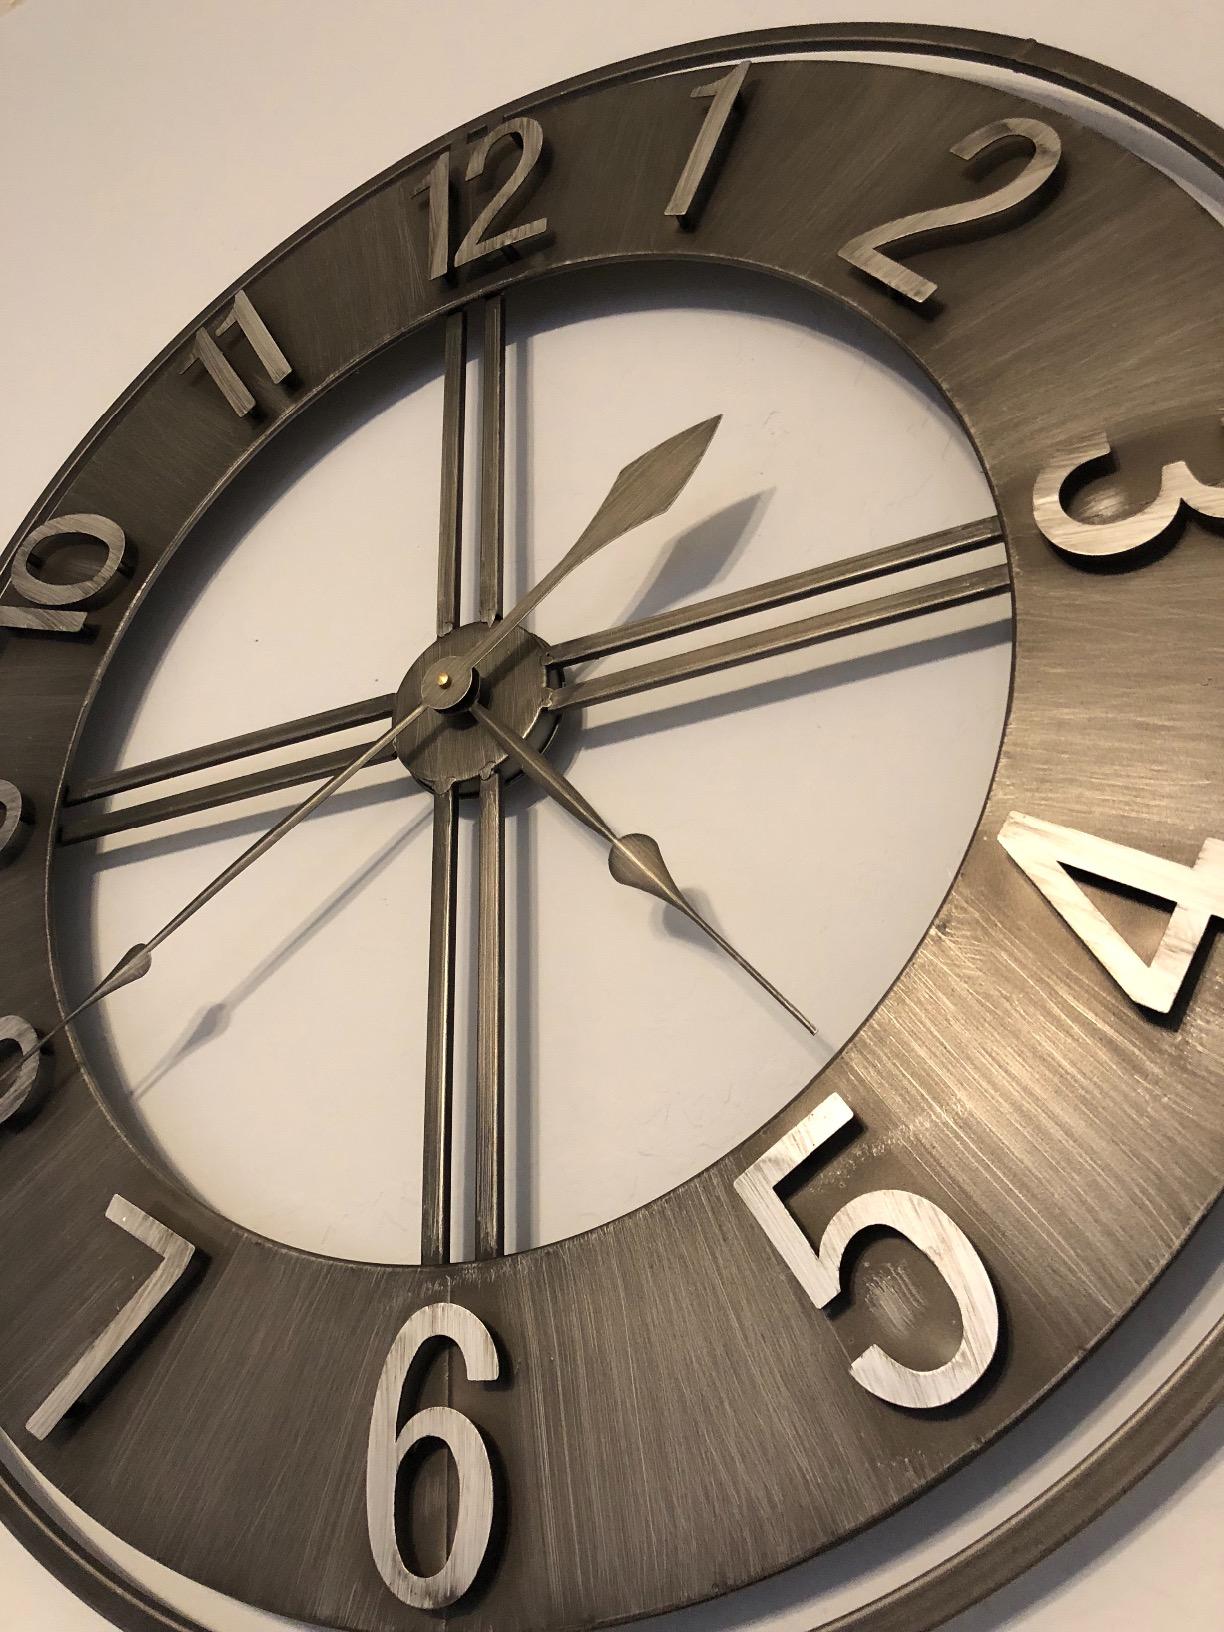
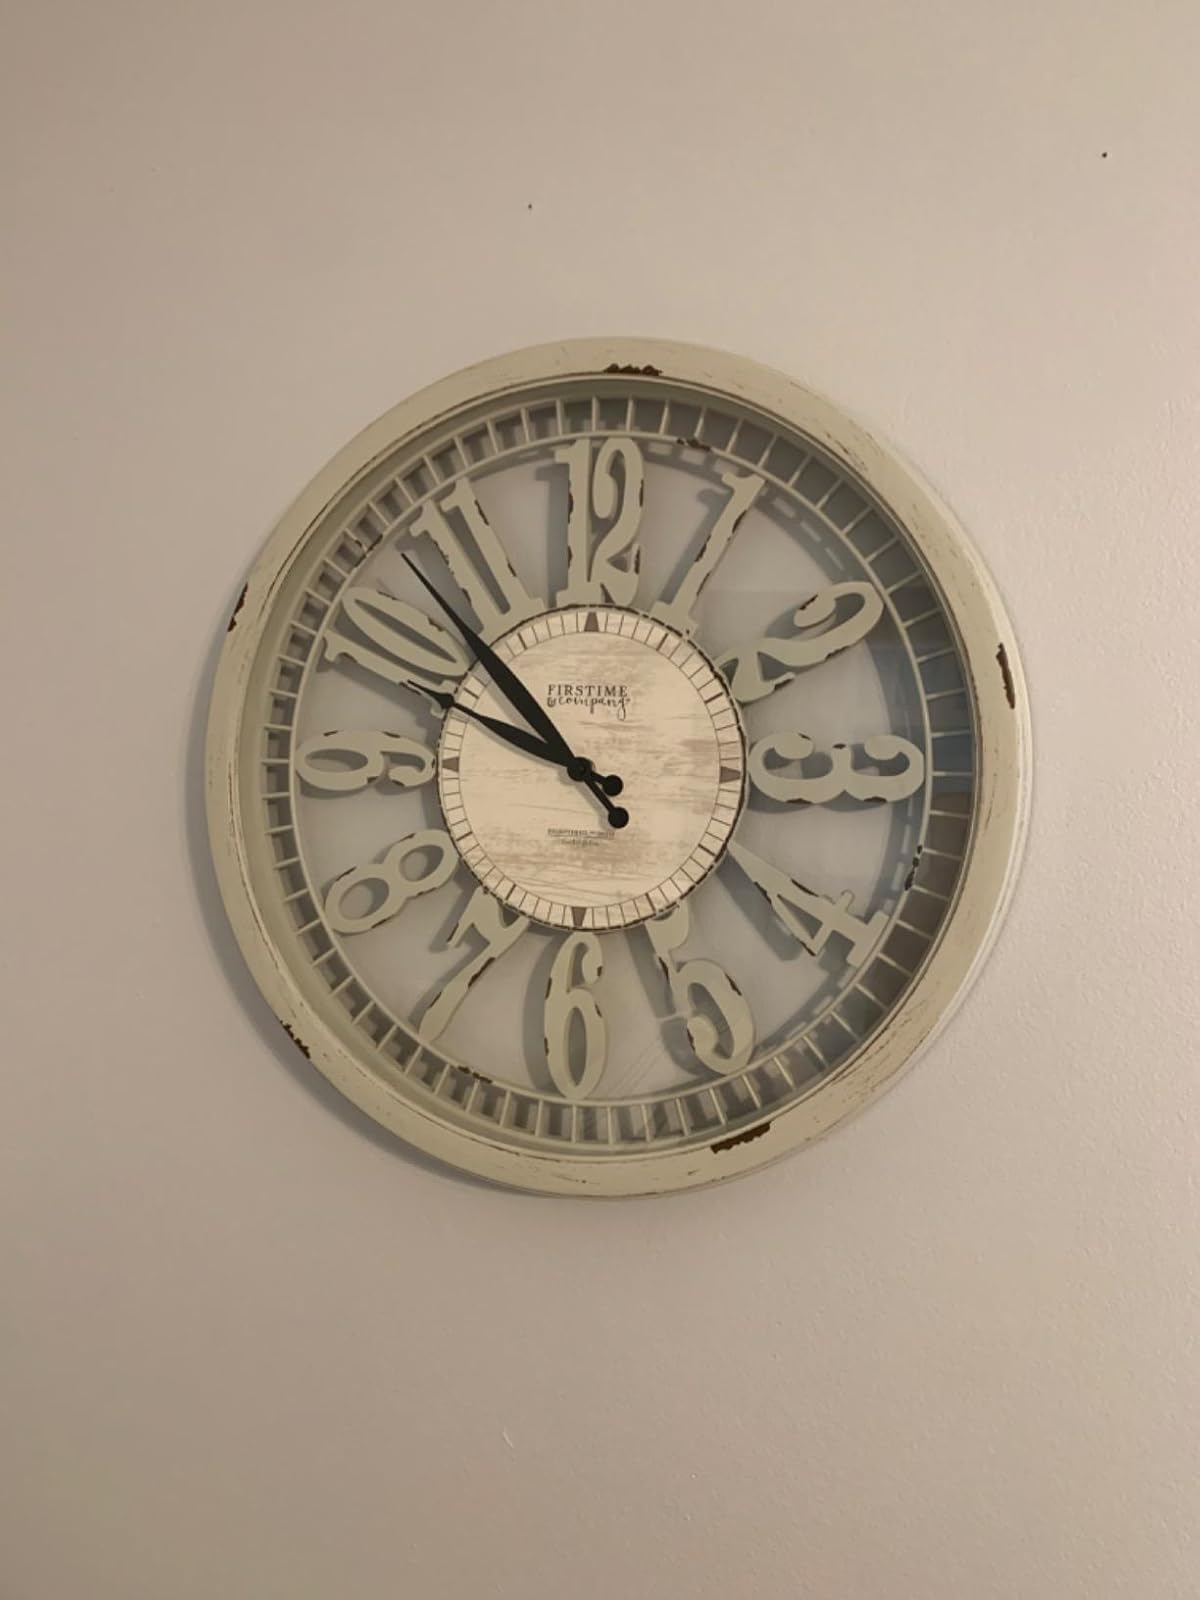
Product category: clock
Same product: no